Lusail

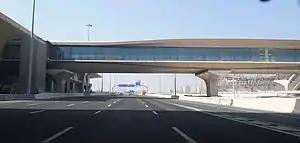
Lusail metro station and construction of the Lusail Iconic Stadium

As a result of Qatar winning the hosting rights to the 2022 FIFA World Cup, it was decided that a massive stadium should be constructed in Lusail. The outcome was the Lusail Iconic Stadium, which hosted the 2022 FIFA World Cup Final game between Argentina and France. Sports fans are able to access the district through the Lusail LRT and the Doha Metro.